Public enemy

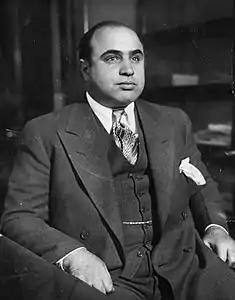
Al Capone in 1930

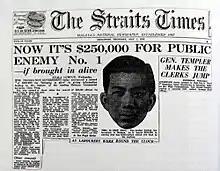
Chin Peng during the Malayan Emergency

"Public enemy" is a term to denounce a notorious criminal whose activities are seen as extremely damaging to society.